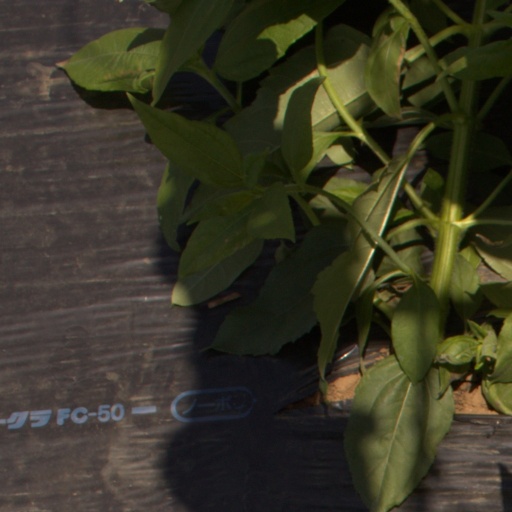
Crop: Jerusalem artichoke